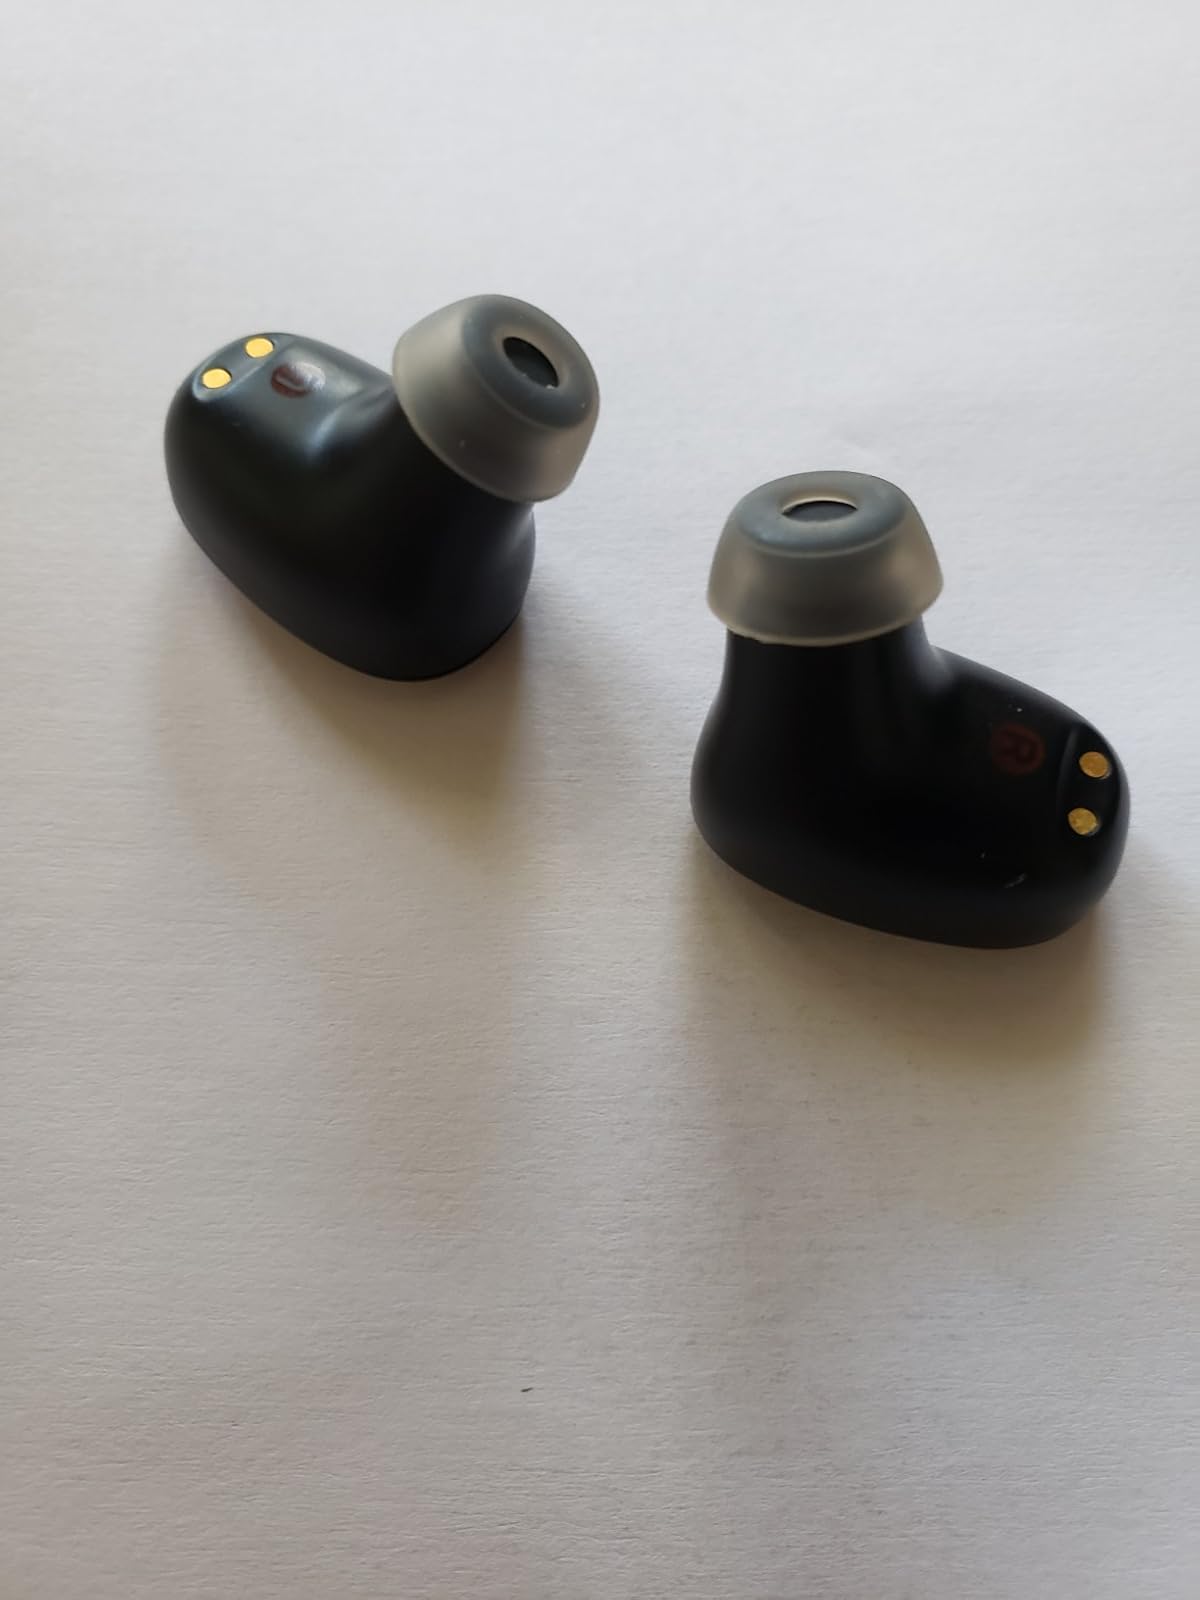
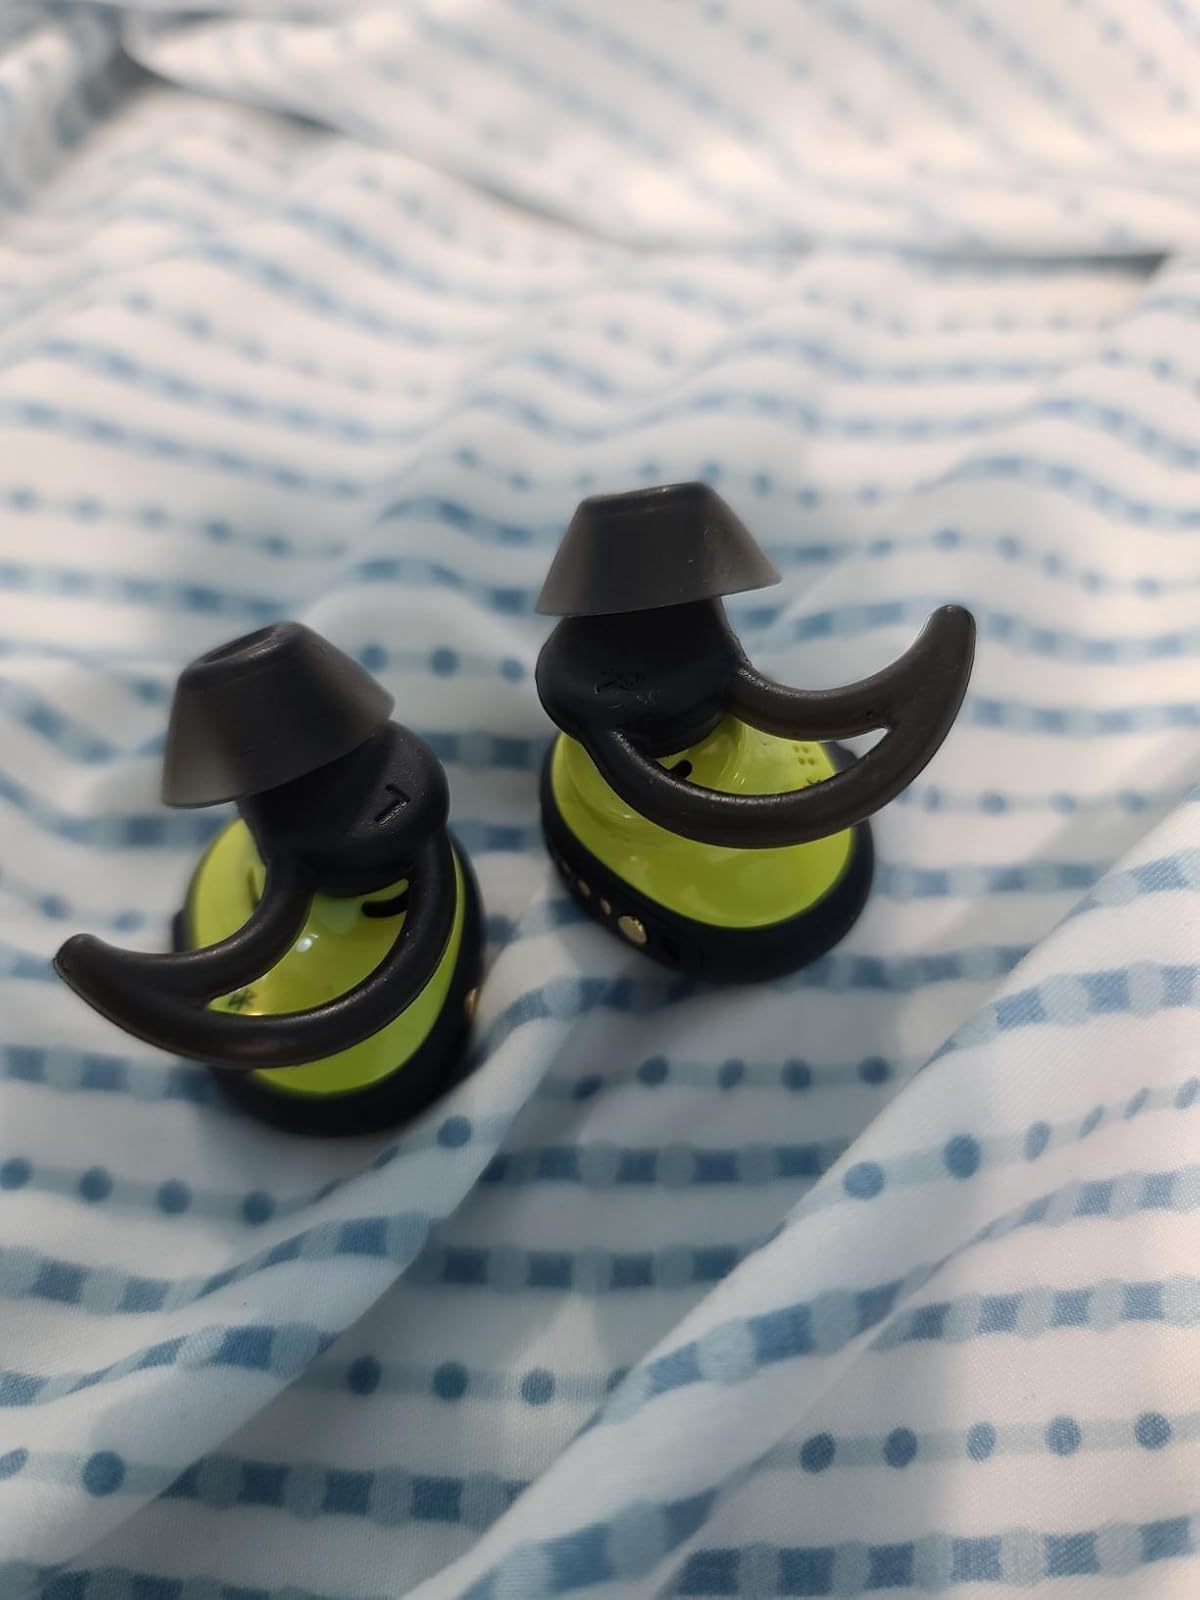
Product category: earbuds
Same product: no